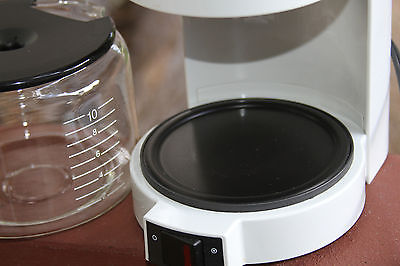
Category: coffee maker